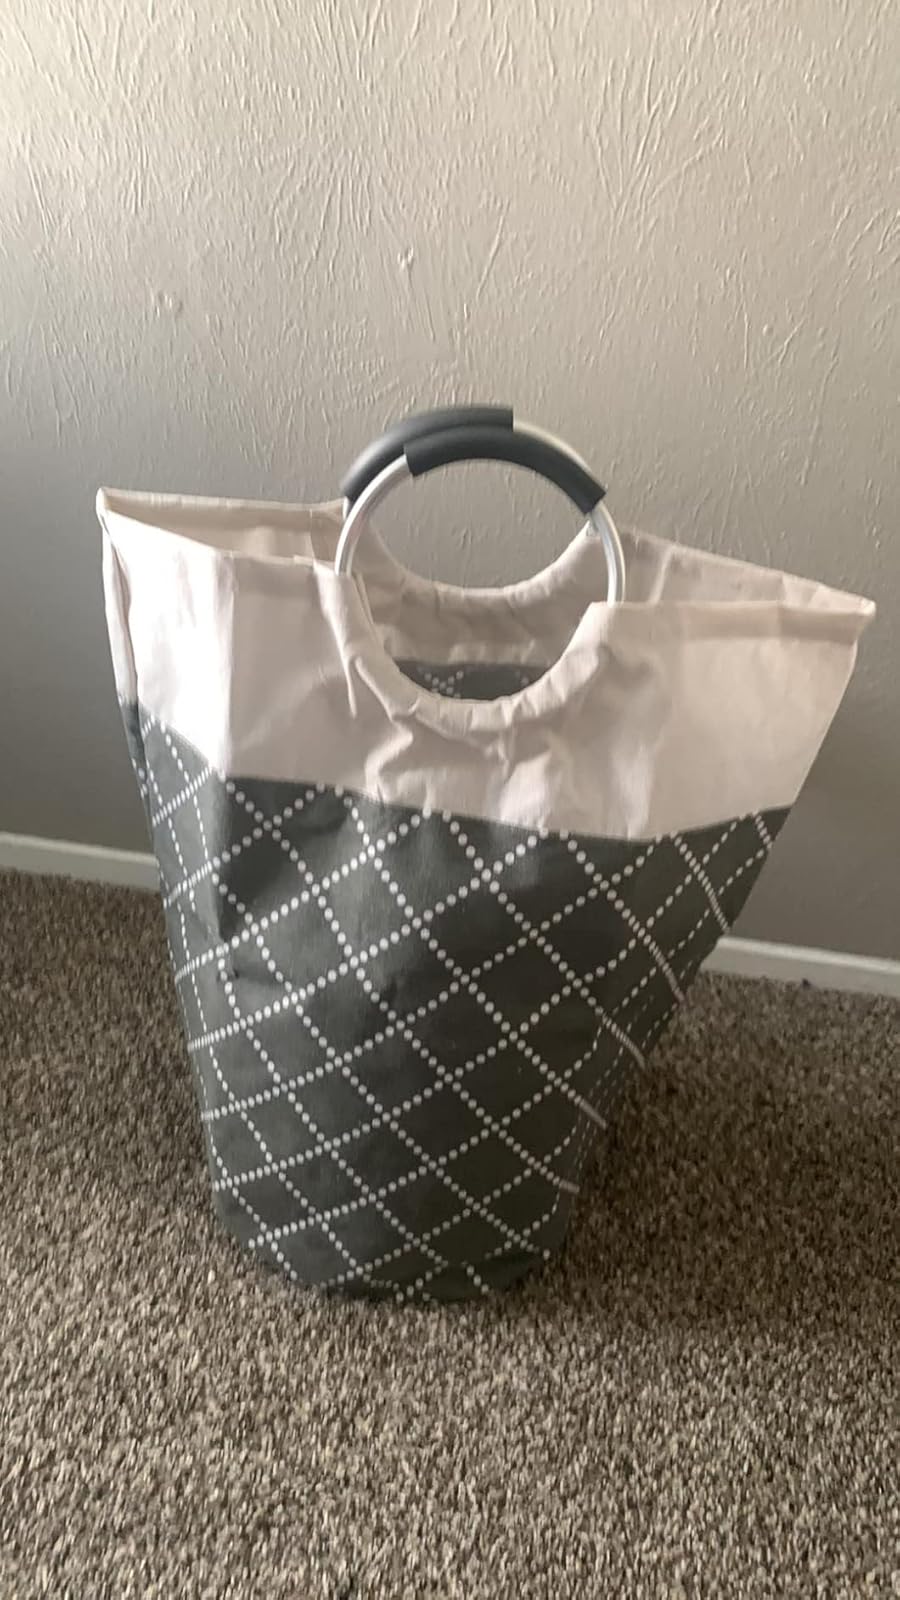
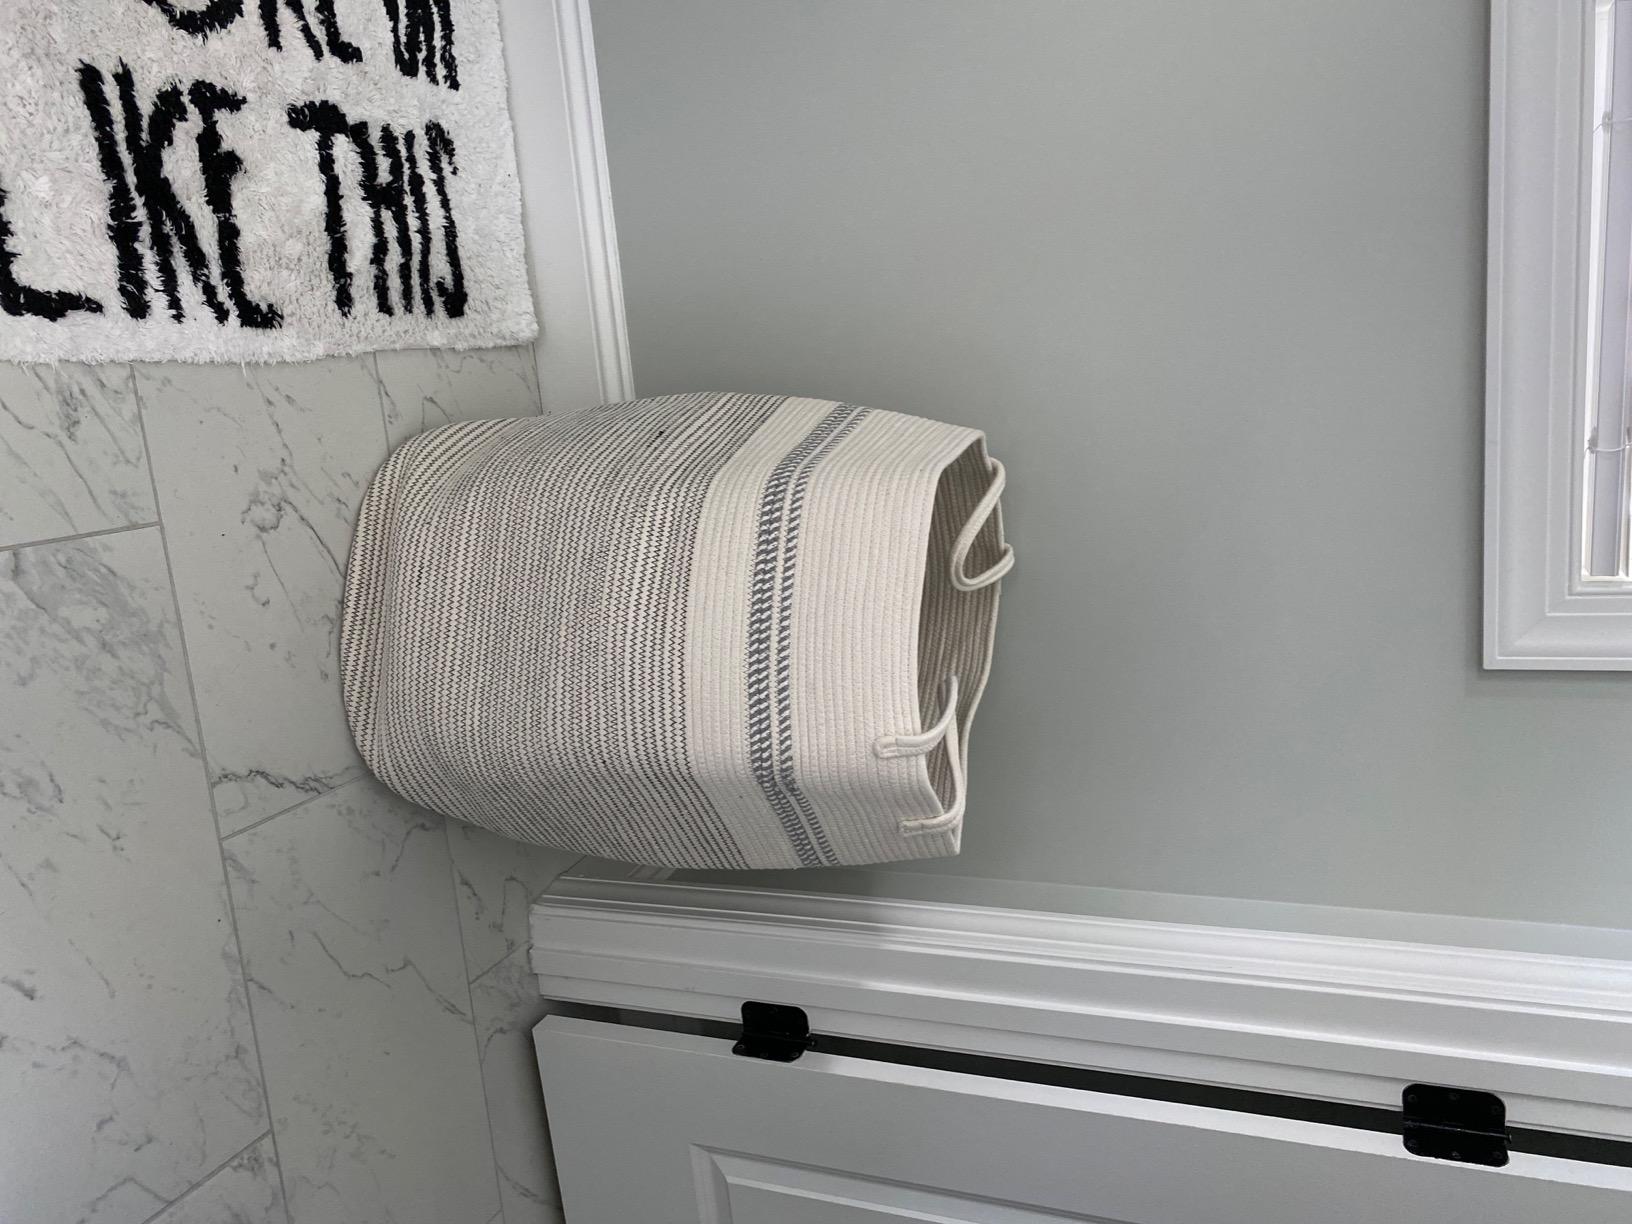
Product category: items_hamper
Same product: no